Église Saint-Jacques de Tarascon

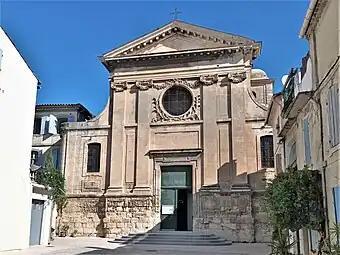
Église Saint-Jacques de Tarascon

The Église Saint-Jacques de Tarascon is a Roman Catholic church in Tarascon, Bouches-du-Rhône, France. It was built between 1740 and 1750 and was listed as a Monument historique in 1994.